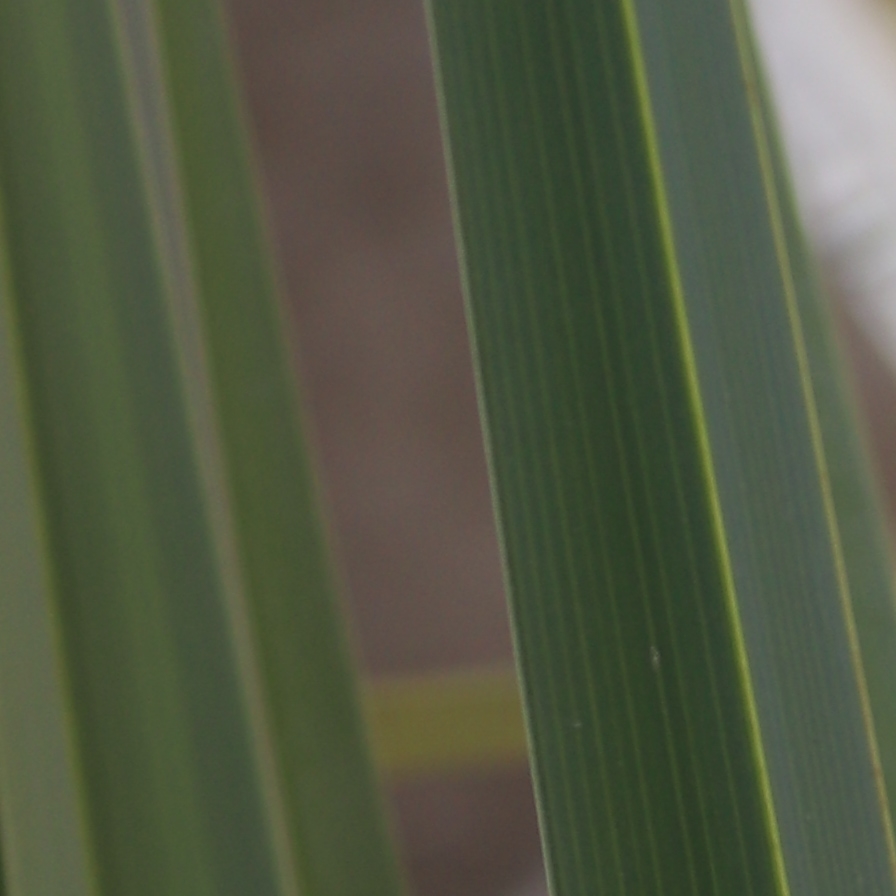
Label: Healthy